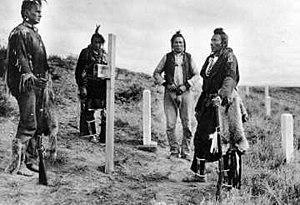
Hairy Moccasin était un indien de la tribu des Crows. Il était éclaireur sous les ordres du général George Armstrong Custer qui commandait le 7ᵉ régiment de cavalerie pendant la campagne de 1876 contre les Sioux et les Cheyennes du nord. Il survécut à la bataille de Little Bighorn.
White Man Runs Him était un indien crow. Il servit dans l'US Army, sous les ordres du général George Armstrong Custer en tant qu'éclaireur crow pendant la campagne de 1876 contre les Sioux et les Cheyennes du Nord et participa à la bataille de Little Bighorn.
Les éclaireurs crows sont des amérindiens de la tribu des Crows qui furent utilisés pour la première fois par l'United States Army en 1876 pendant la guerre des Black Hills en tant qu'éclaireurs. Comme les Crows étaient une tribu pacifique dans ses relations avec les Américains et notamment parce que leur territoire ancestral était envahi par les Lakotas, les Cheyennes du nord et les Arapahos qui leur étaient hostiles, il fut facile de les recruter pour aider l'armée américaine à poursuivre et combattre les autres tribus. Déjà en 1873, les Crows avaient fait appel à l'armée américaine pour les aider à chasser les envahisseurs de leur réserve. Ils ne demandaient qu'à mettre à profit leur expertise. Un petit groupe d'éclaireurs crows avait d'ailleurs été témoin de la défaite du général George A. Custer au cours de la bataille de Little Bighorn dans la réserve crow. De nombreux Crows servirent contre les Nez Percés en 1877 puis l'année suivante, dans la guerre des Bannocks. Les éclaireurs crows chevauchèrent aux côtés des Assiniboines, des Bannocks et des Cheyennes au cours de la poursuite de Sitting Bull par le colonel Nelson A. Miles au nord du Missouri en 1879.
Goes Ahead était un Indien crow, éclaireur du général George Armstrong Custer au sein du 7ᵉ régiment de cavalerie pendant la campagne de 1876 contre les Sioux et les Cheyennes du nord. Il est l'un des survivants de la bataille de Little Bighorn, et son récit de la bataille a retenu l'attention des historiens modernes.